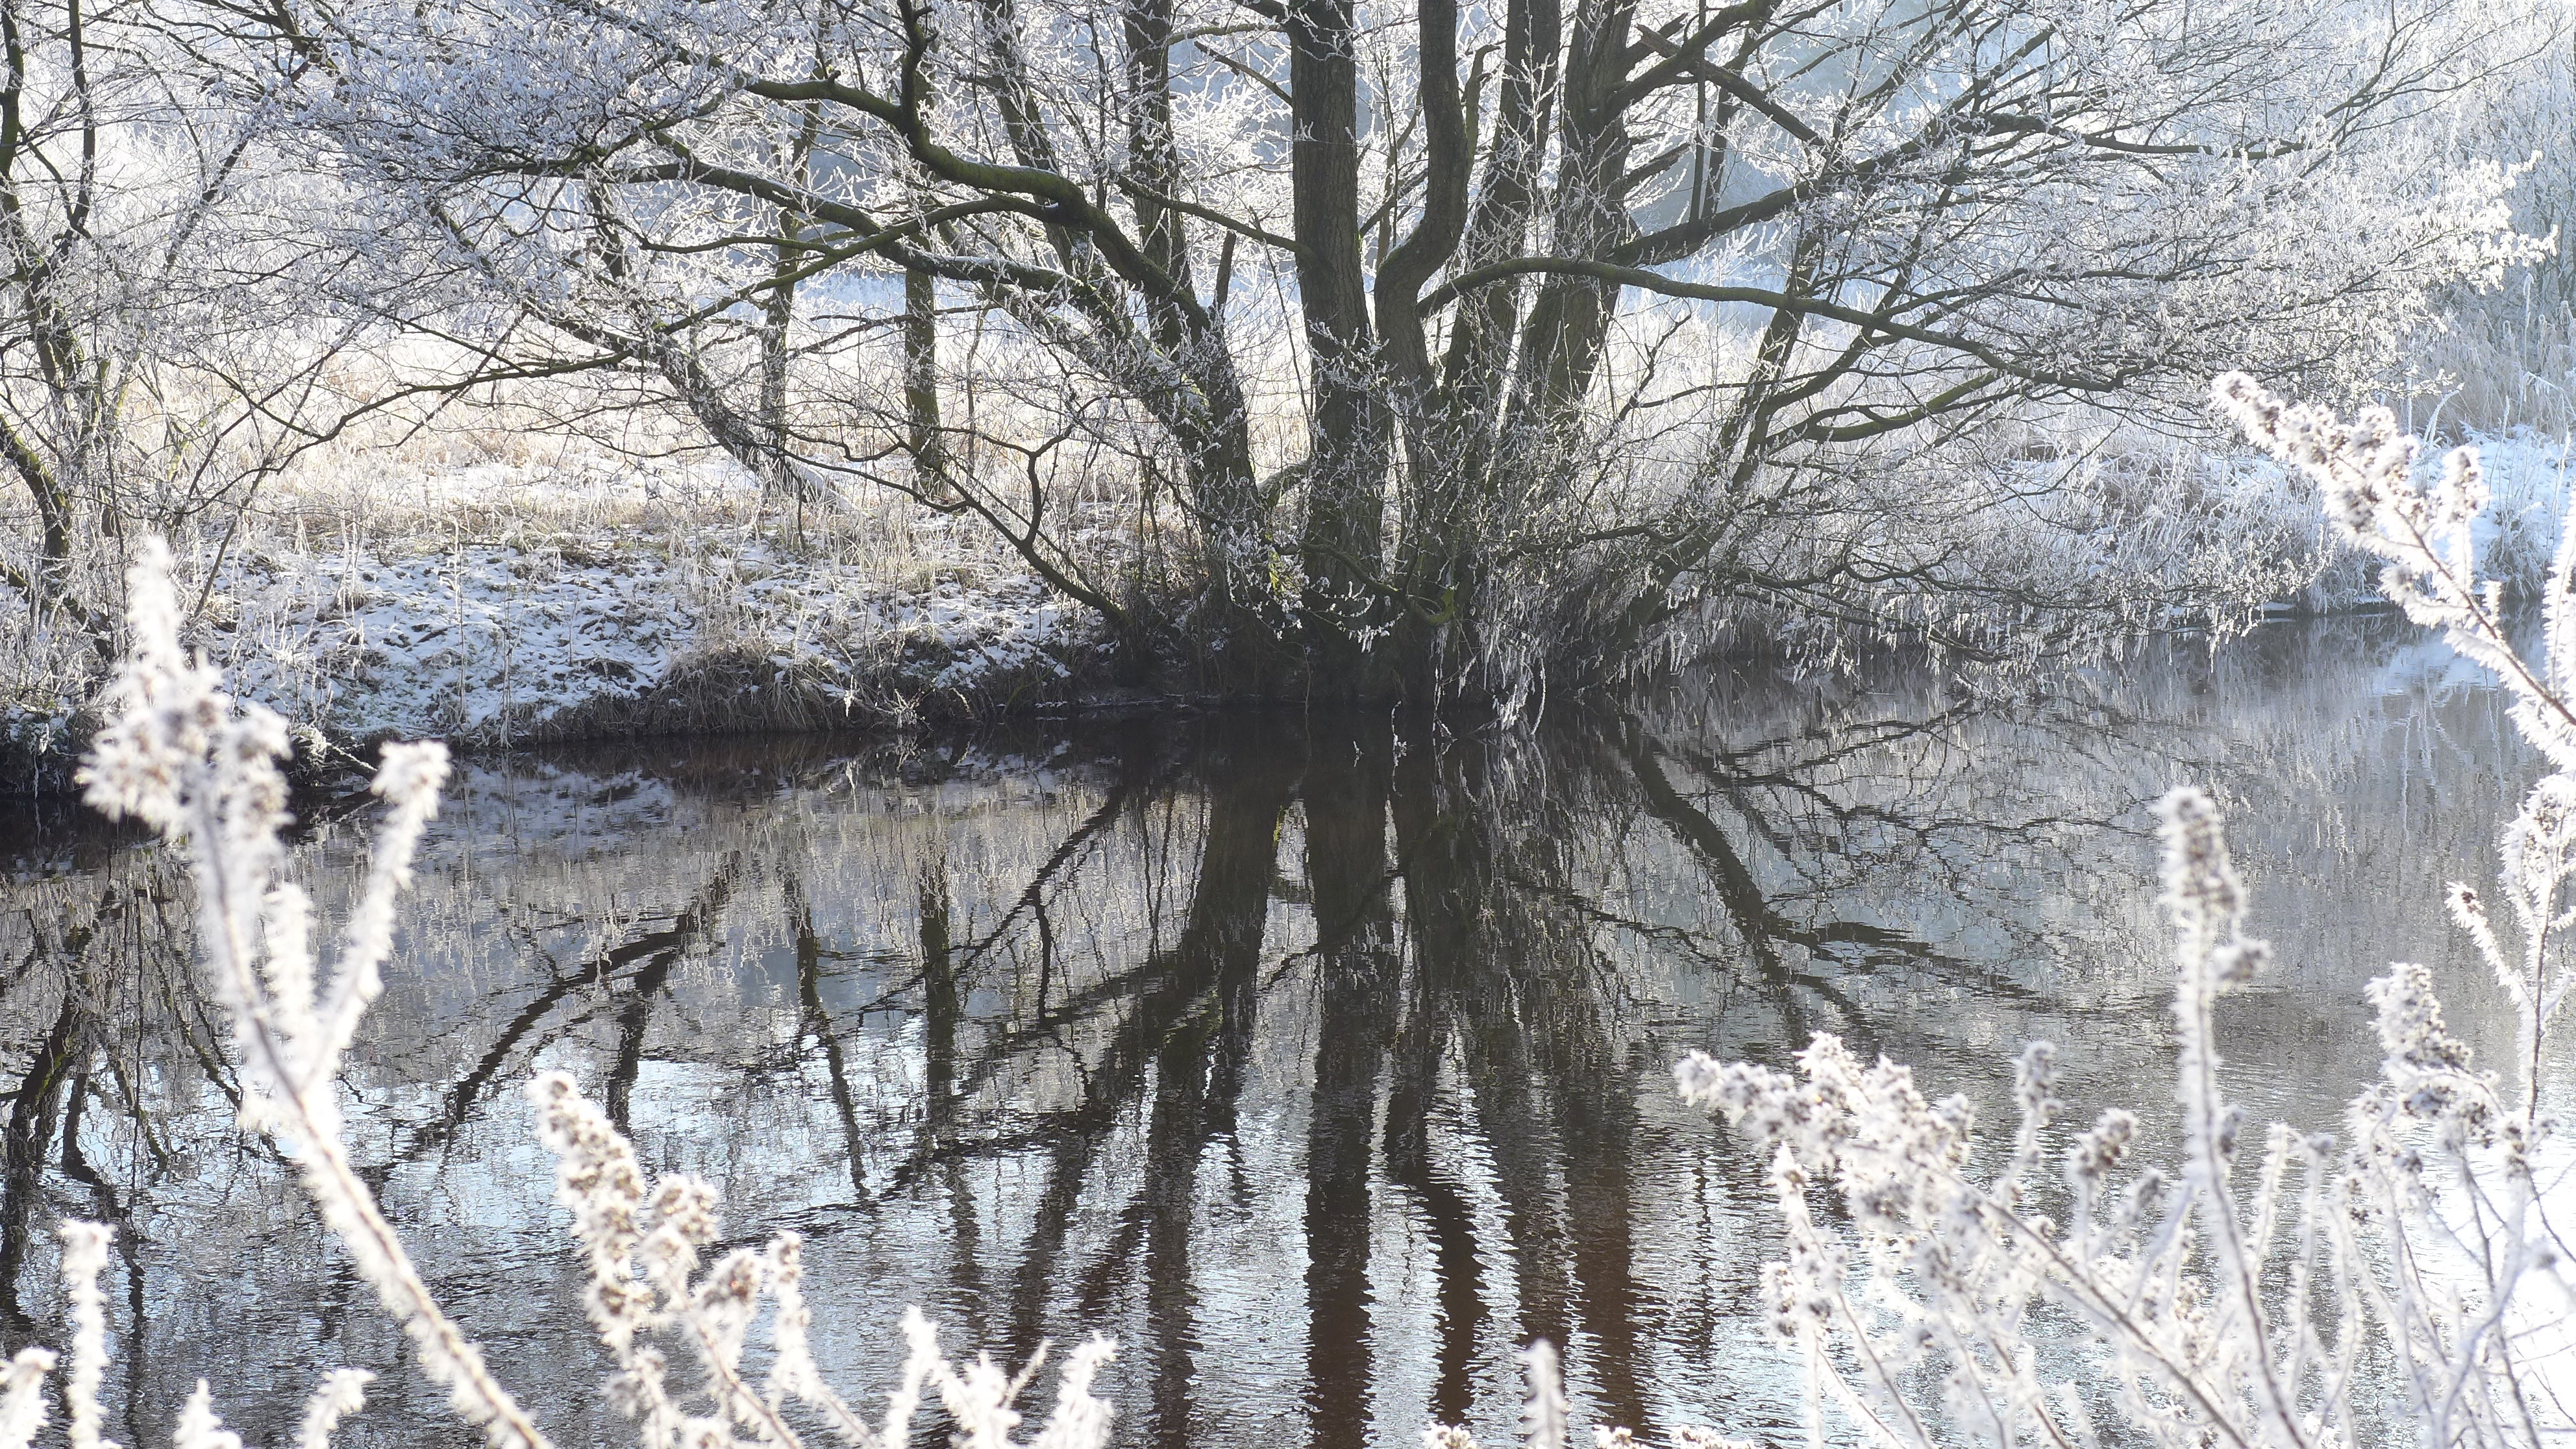
tree, nature, forest, branch, snow, winter, frost, river, ice, weather, season, woodland, silent, mirroring, hoarfrost, freezing, natural environment, atmospheric phenomenon, woody plant